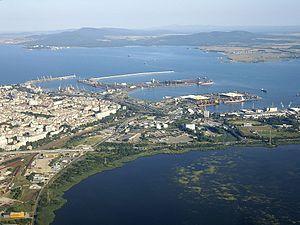
Bourgas en Bulgarie
"La Convention sur la protection de la mer Noire aussi connue sous le nom de ""Bucharest Convention"" est un traité international qui vise à protéger cette mer intérieure contre la pollution et ses effets. Elle vise à contrôler, limiter et autant que possible supprimer la pollution de la mer noire et s'intéresse donc aussi aux bassins-versants qui alimentent cette mer fermée.
Le lac de Bourgas ou lac Vaya, situé près de la mer Noire, à l'est de la ville de Bourgas, est le plus grand liman de Bulgarie. Cette lagune dont la pollution et l'eutrophisation étaient devenues aigües depuis les années 1970 au moins, fait l'objet de programmes de restauration environnementale, dans le cadre de la Convention de Bucarest.